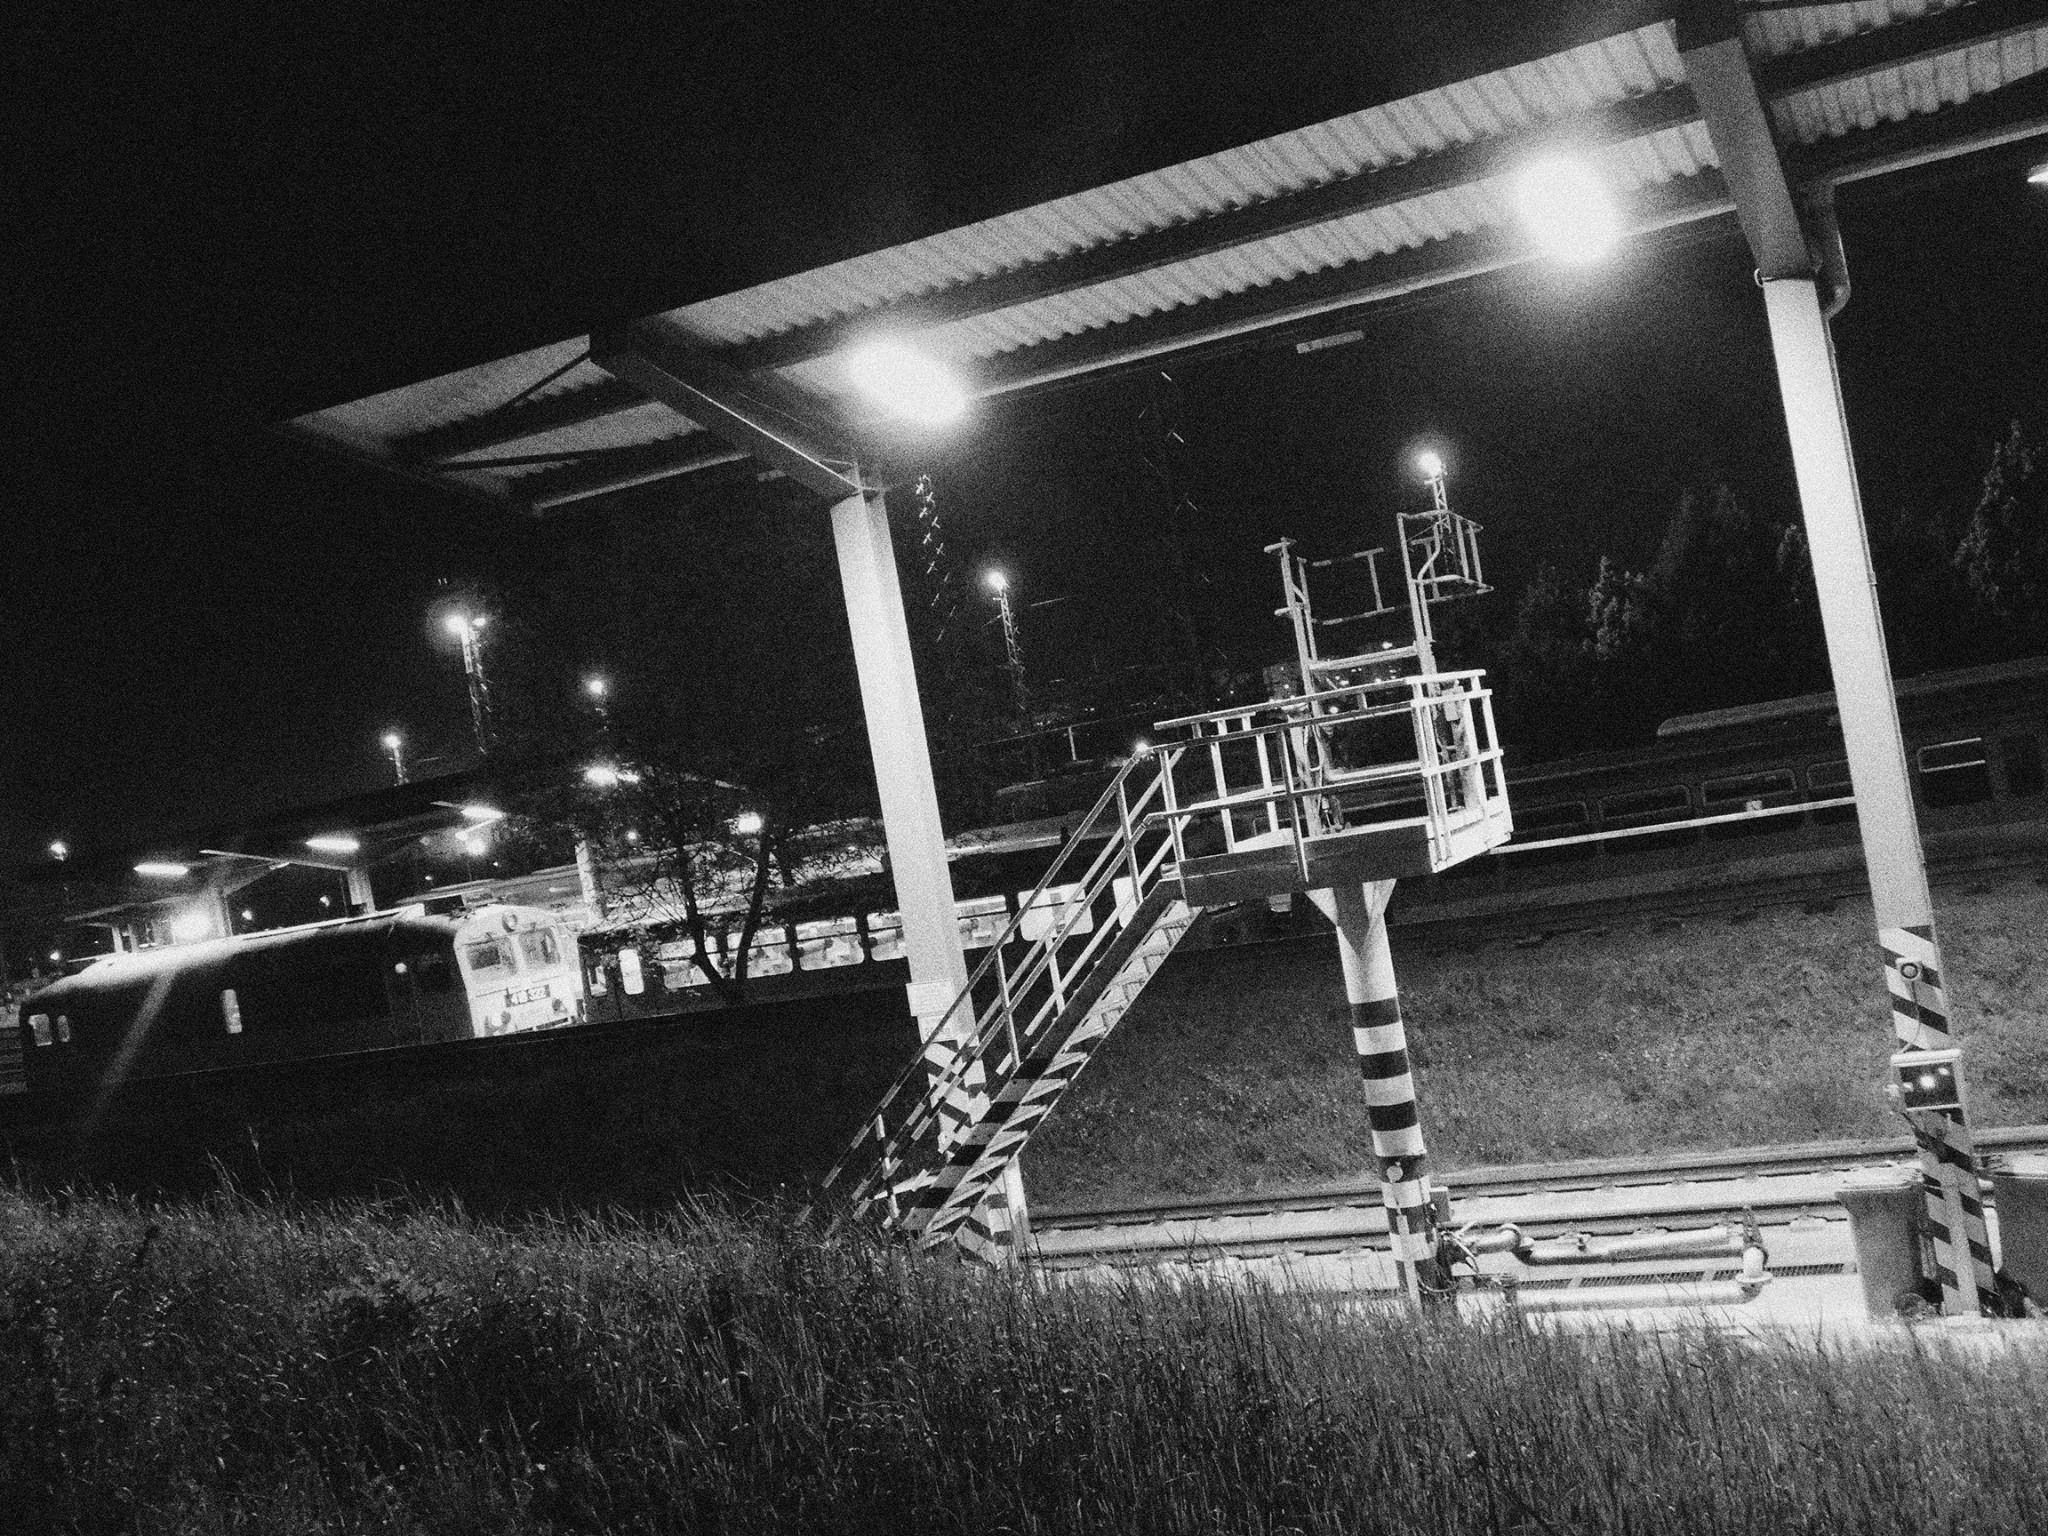
monochrome, black and white, subway, train, underground, black, night, monochrome photography, structure, darkness